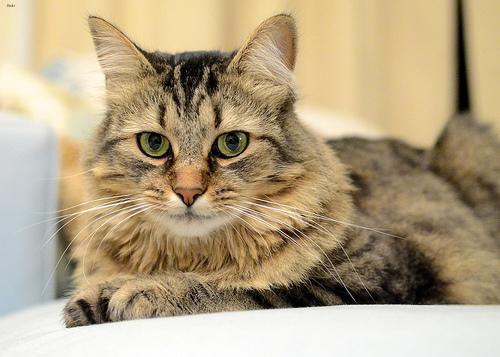
Maine Coon